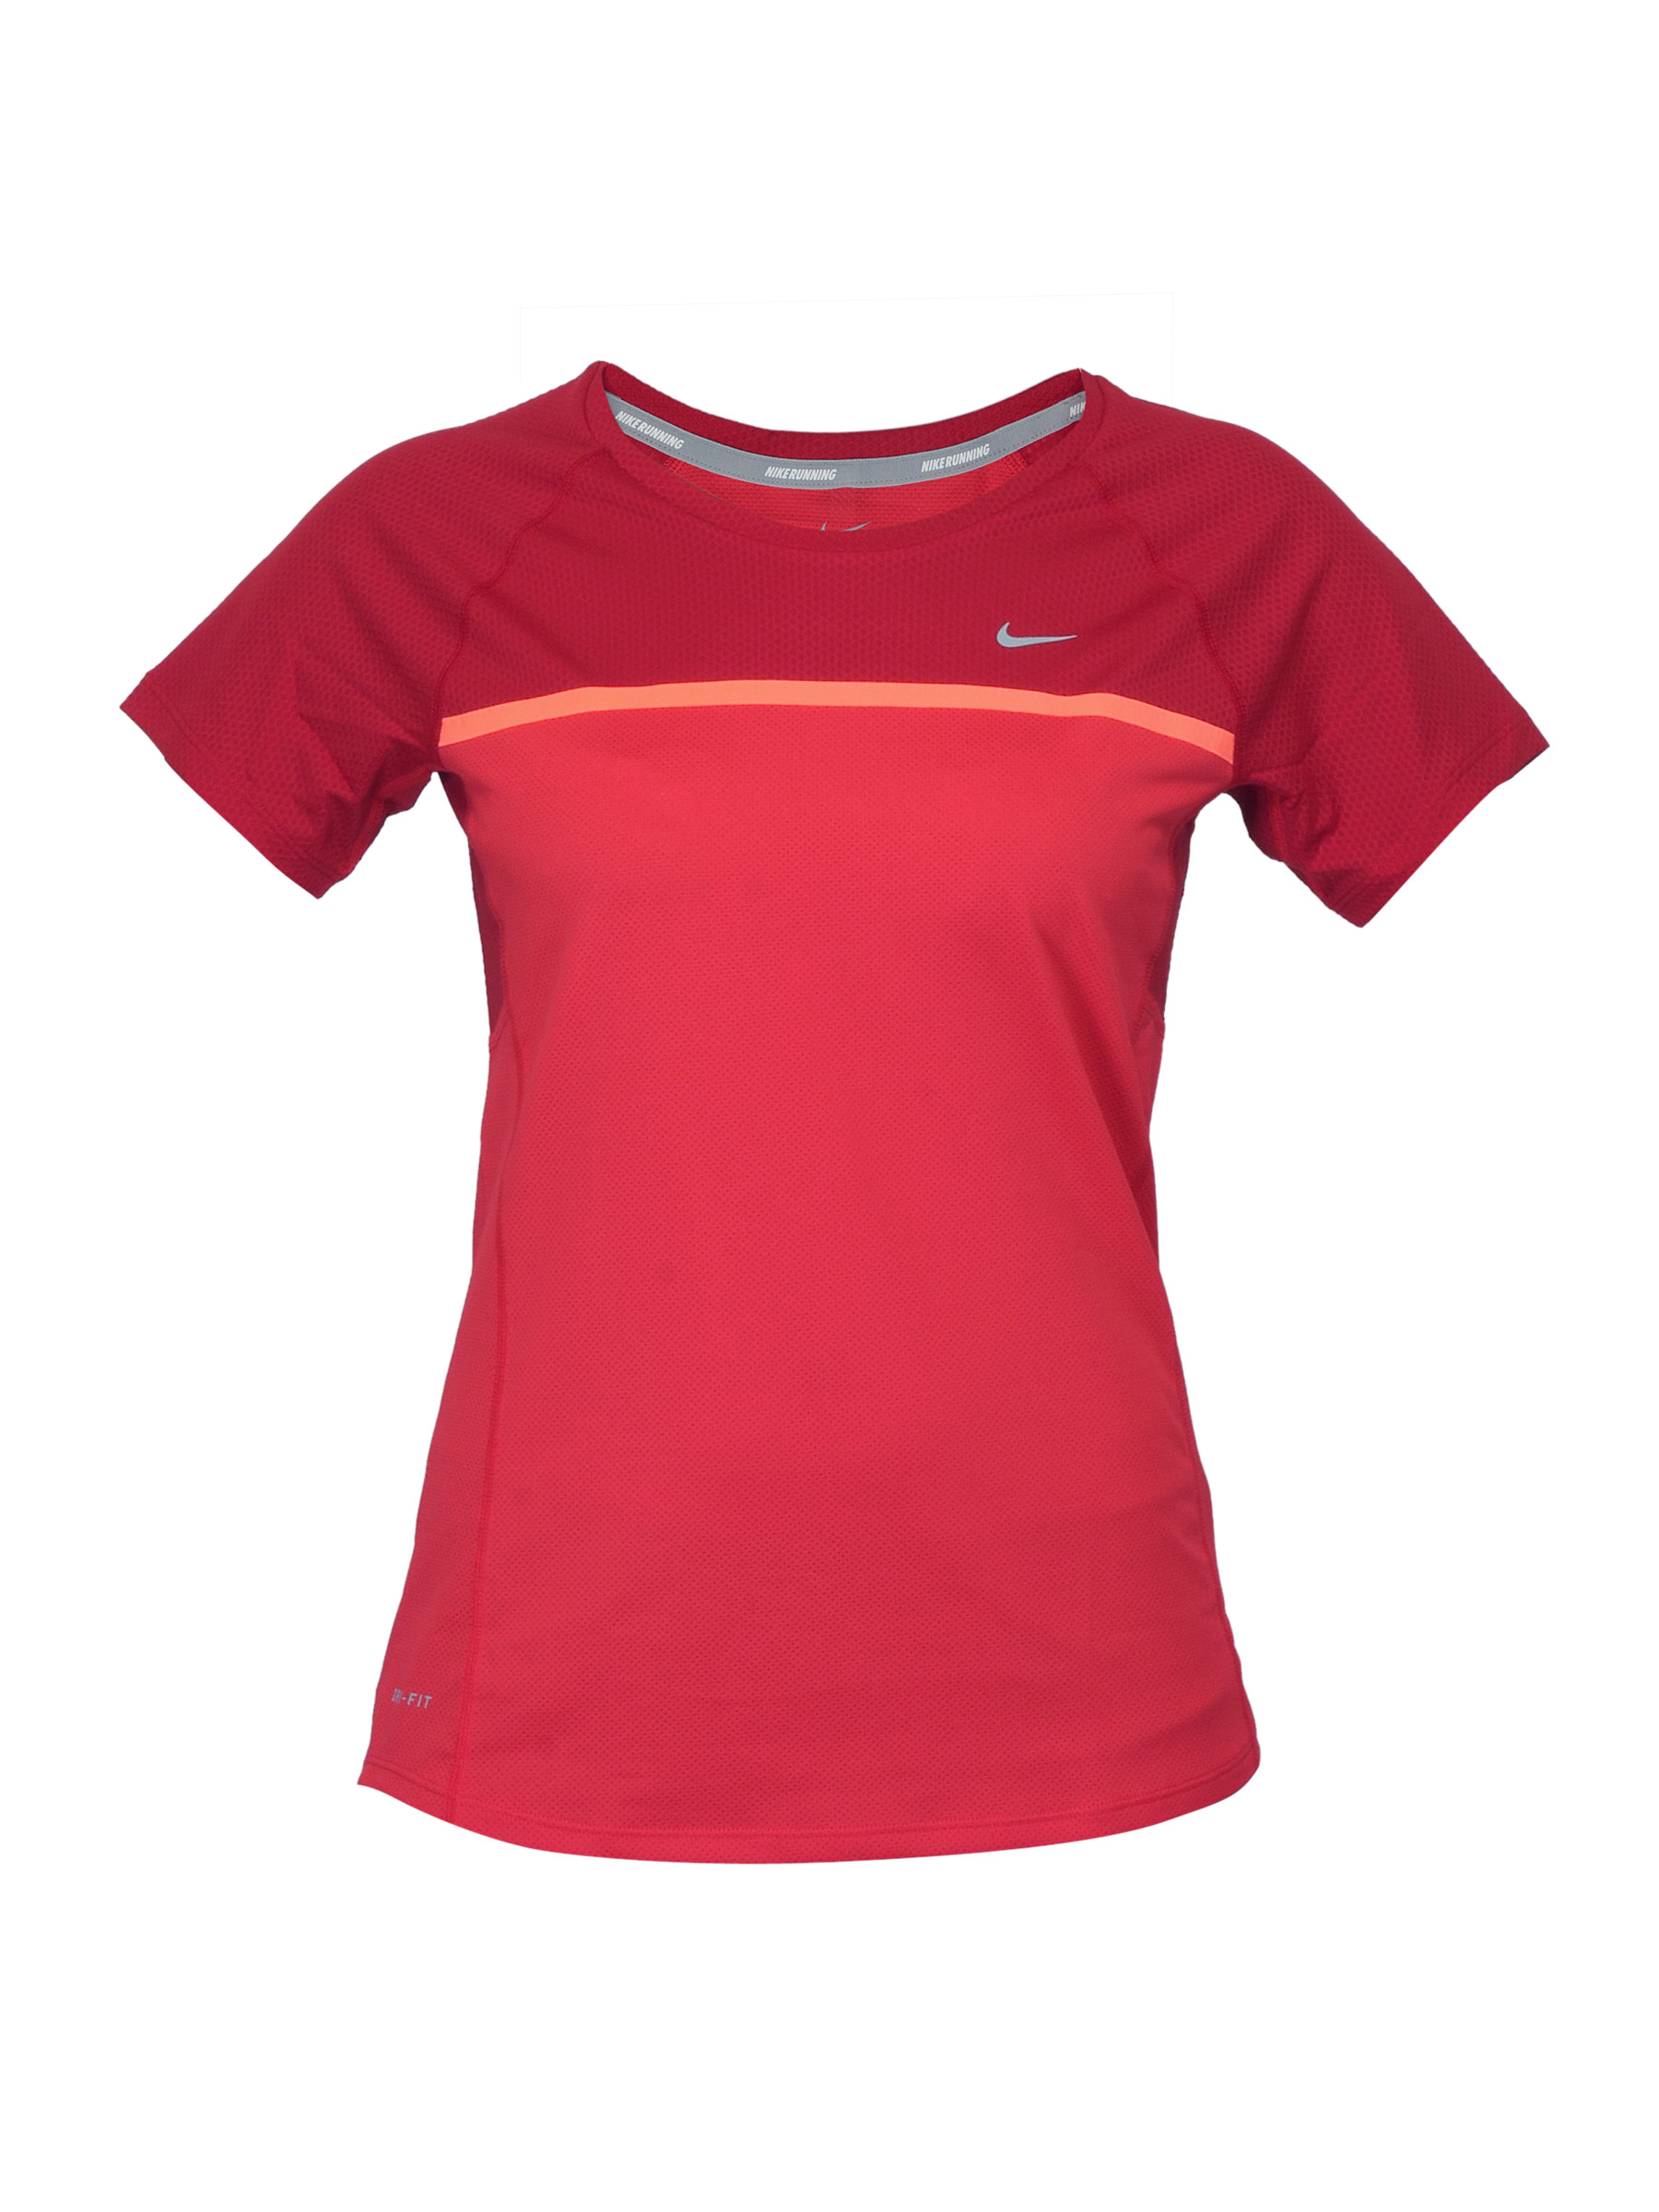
Nike Women Sphere Red T-shirt
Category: Apparel / Topwear / Tshirts
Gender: Women
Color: Red
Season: Summer 2012
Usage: Sports